Brighton

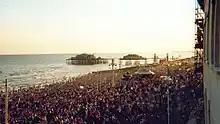
The outdoor Fatboy Slim concert Big Beach Boutique II in 2002

Brighton's largest private sector employer is American Express, whose European headquarters are at John Street. As of 2012, about 3,000 people work there. Planning permission to demolish the old Amex offices and build a replacement was granted in 2009, and work started in March 2010. Other major employers include Lloyds Bank, Legal & General, Asda (which has hypermarkets at Hollingbury and Brighton Marina), Brighton & Hove Bus and Coach Company and call-centre operator Inkfish. In 2012, it was reported that about 1,500 of Gatwick Airport's 21,000 workers lived in the city of Brighton and Hove.